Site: brandenburg
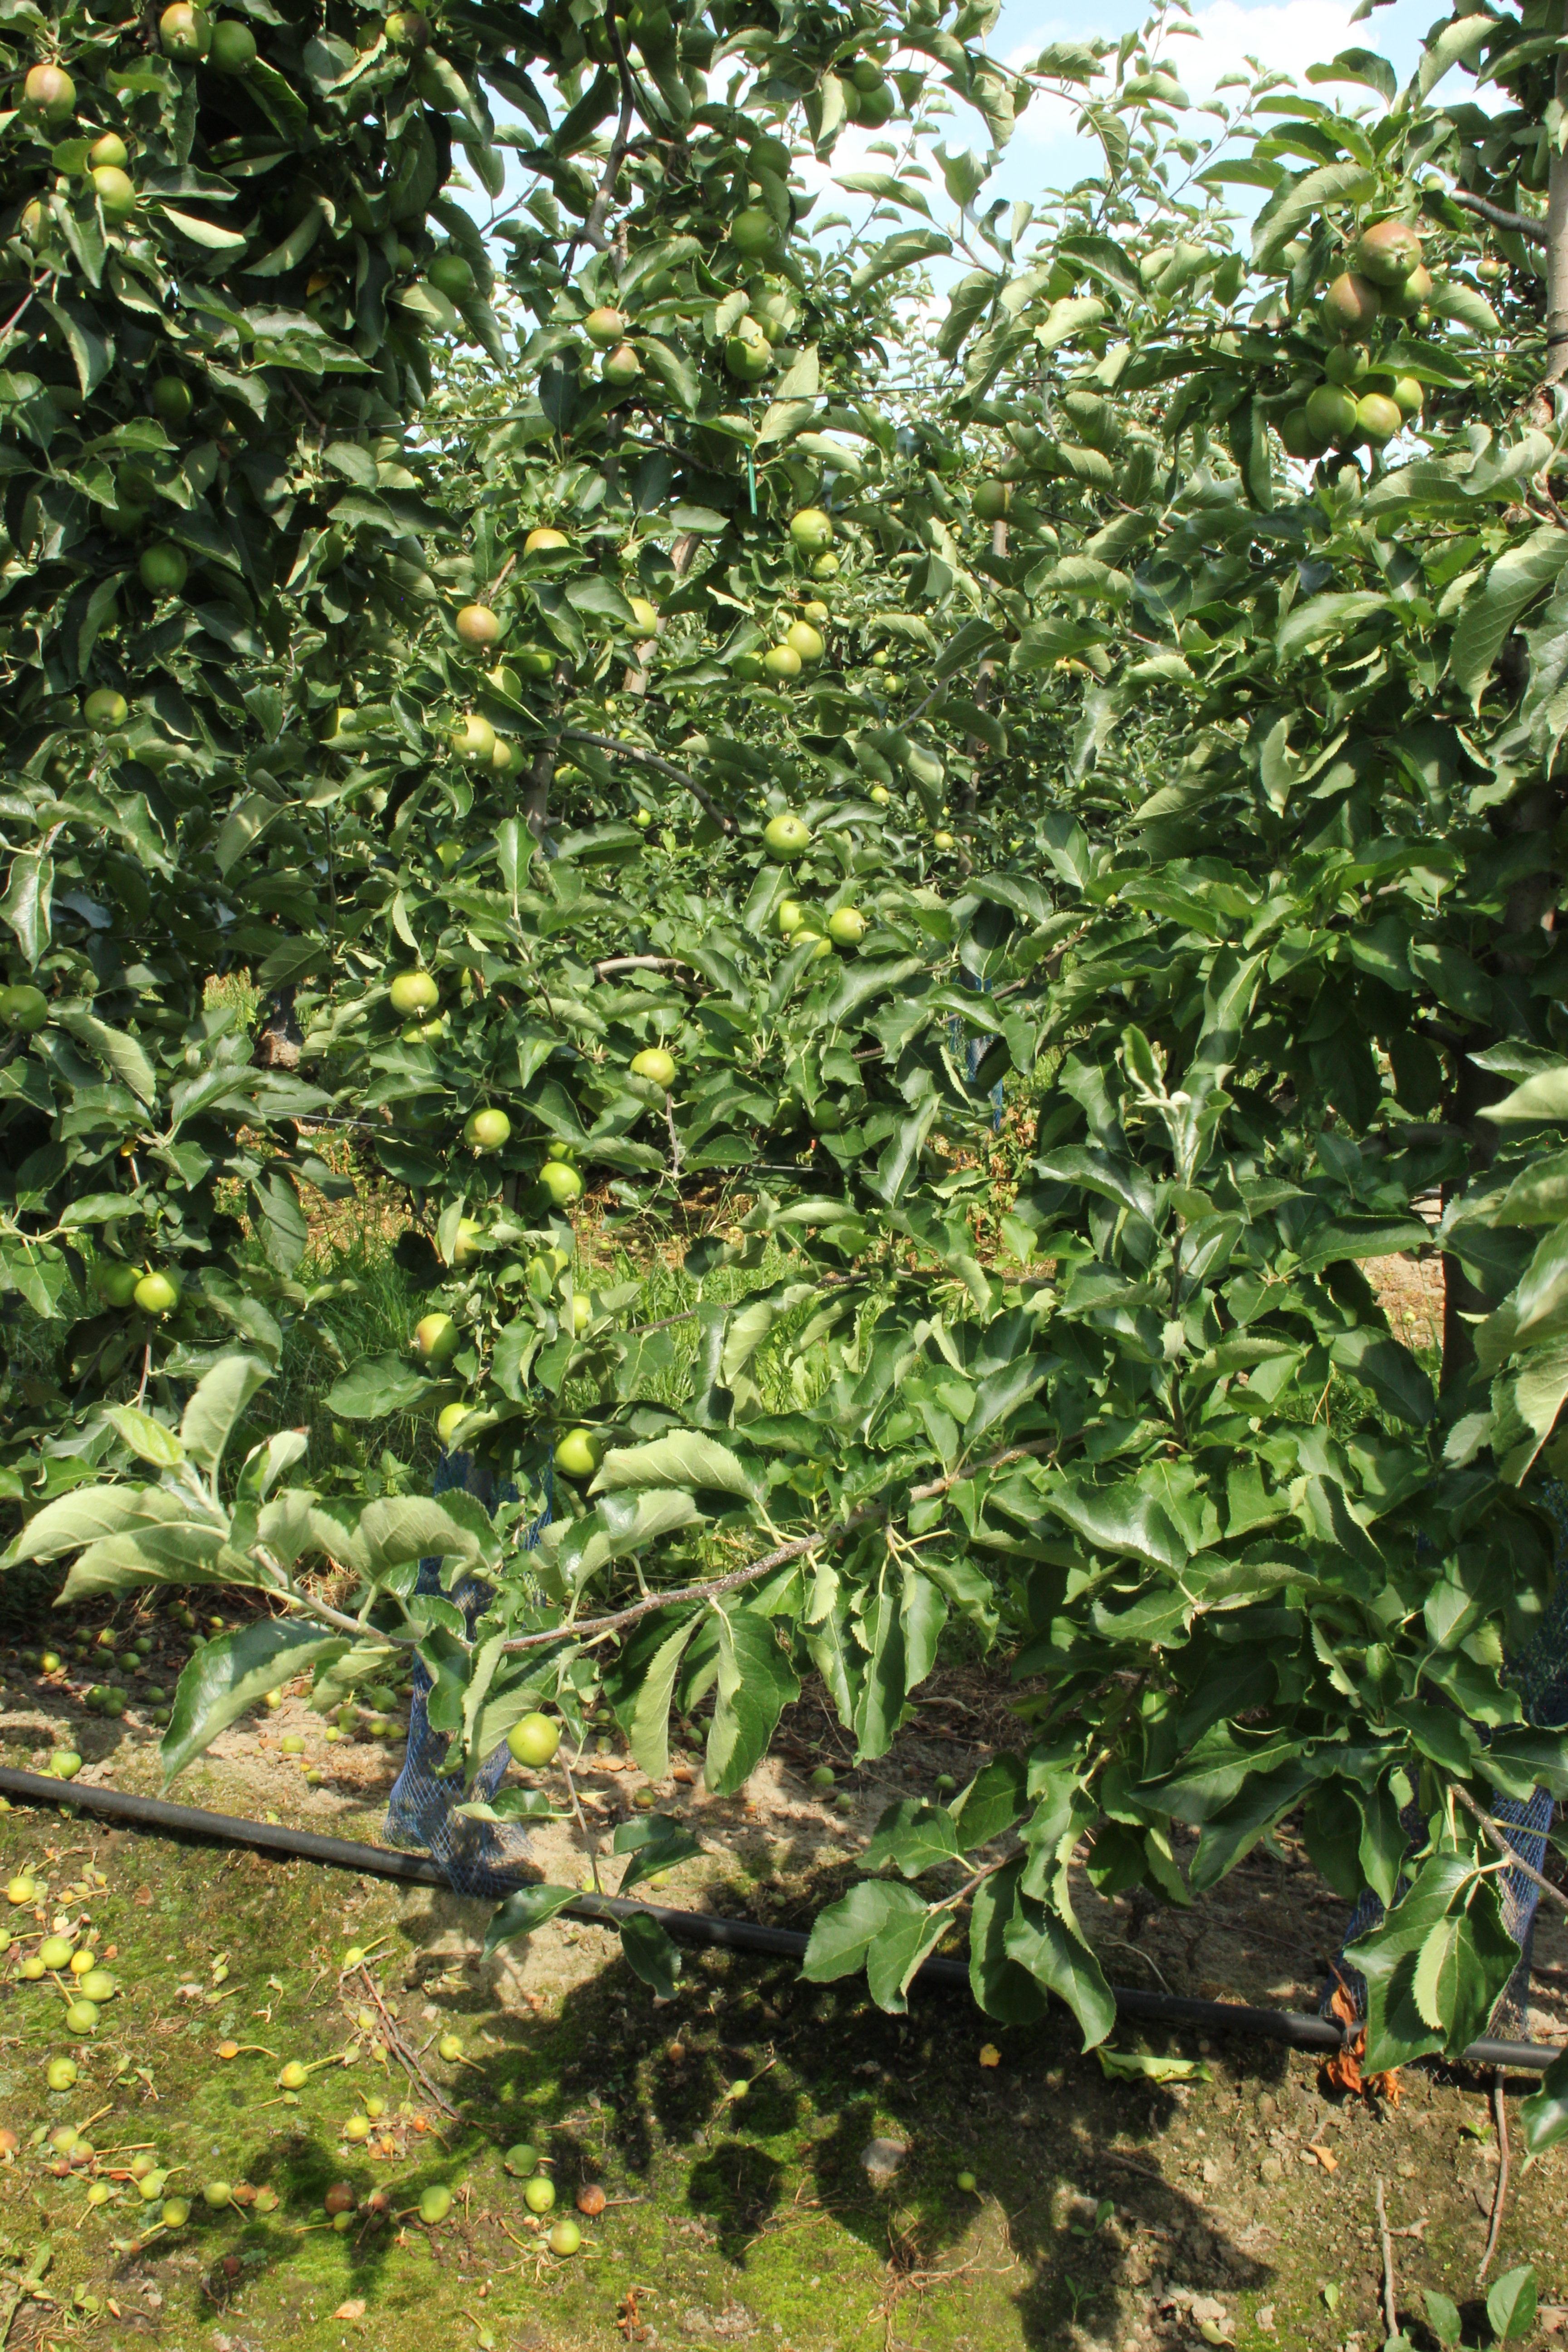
Growth stage (BBCH 74): Development of fruit